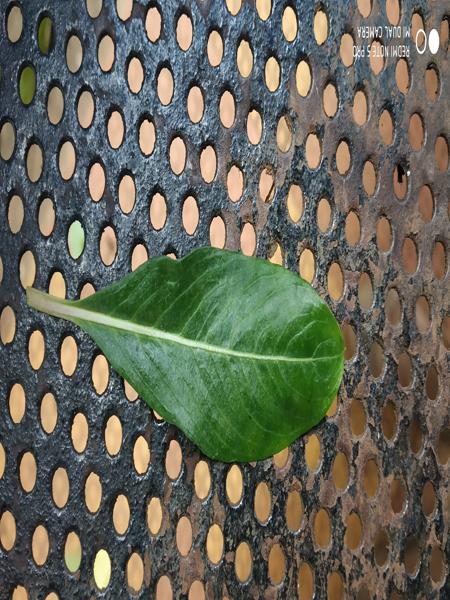
Plant: Catharanthus